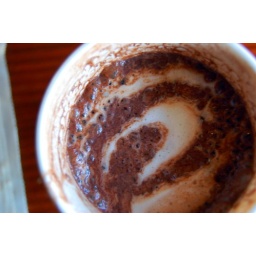
the sign was in my cup so I drank up and hit the road